WRAM

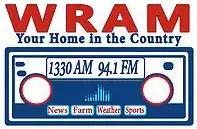
Logo while on the 94.1 frequency

On October 3, 2018, WPW Broadcasting announced a sale of their Monmouth stations WMOI, WRAM, and WRAM's translator at 94.1, to Monmouth-based Robbins-Treat Resources, LLC for $168,000. The sale was consummated on December 28, 2018